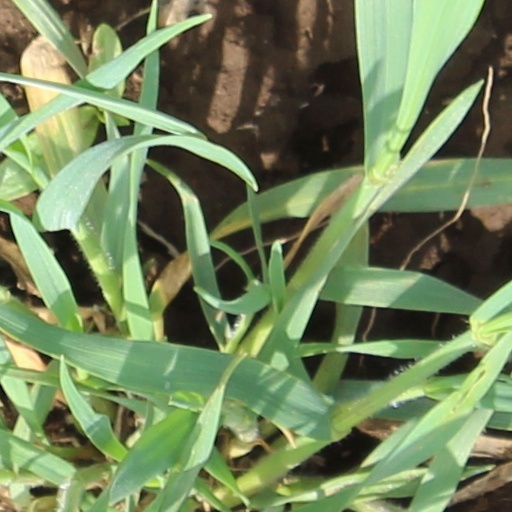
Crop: wheat